Nellie Robinson (politician)

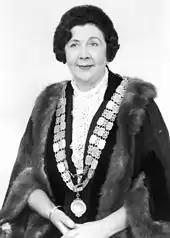
Nellie E. Robinson in her Mayoral robes

Nellie Elizabeth Robinson (1915 – 19 September 1992) was the first female mayor in Queensland, Australia. She was elected mayor of the City of Toowoomba in 1967.